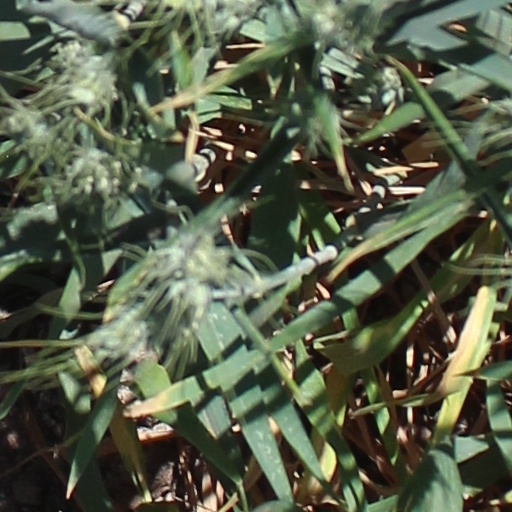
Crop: wheat